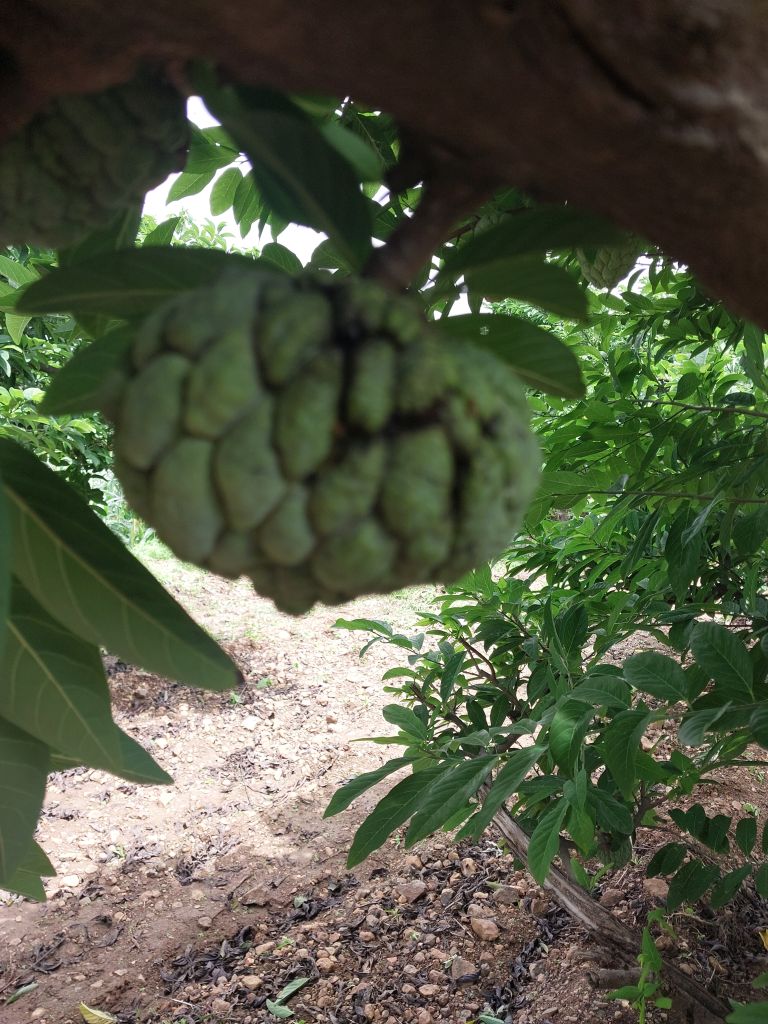
Disease label: Athracnose